Osage Nation

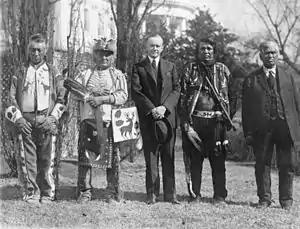
Four Osage men with U.S president Calvin Coolidge after signing the Indian Citizenship Act of 1924, which granted Indians across the country full citizenship for the first time. By then two thirds were already citizens.

The Osage were one of the few American Indian nations to buy their own reservation. As a result, they retained more rights to the land and sovereignty. They retained mineral rights on their lands. The reservation, of approximately , was purchased in 1872 and is coterminous with present-day Osage County, Oklahoma, in the north-central portion of the state between Tulsa and Ponca City.